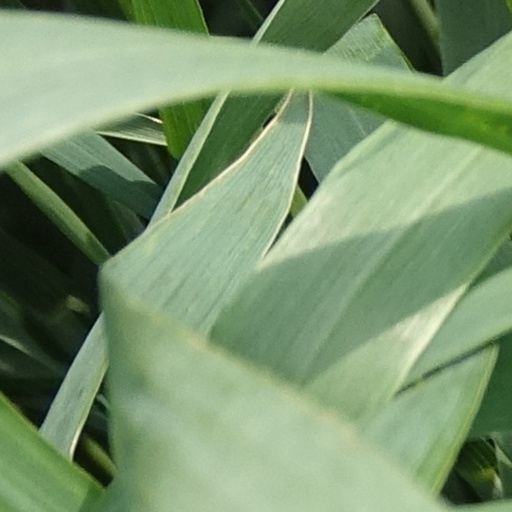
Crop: wheat